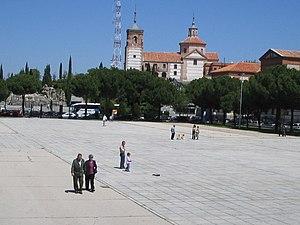
Les villes d'Espagne se concentrent dans deux zones : l'aire urbaine de Madrid et d'autres villes comme Séville, Saragosse, Murcie, Valladolid ou Cordoue et les côtes, qui comptent des villes comme Barcelone, Valence, Malaga, Bilbao, Murcie, Palma de Majorque, Gijón, Las Palmas de Grande Canarie, La Corogne, Alicante, Cadix, ou Santander.